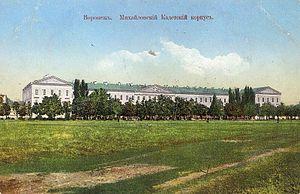
Le corps des cadets grand-duc Michel Pavlovitch, est un corps de cadets, c'est-à-dire une école militaire secondaire située à Voronej en Russie, qui prépare des garçons se destinant à la carrière d'officiers. C'est aujourd'hui une école-internat.